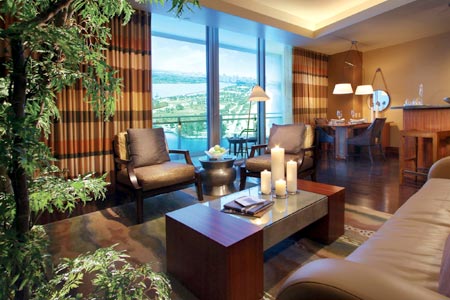
Room type: livingroom